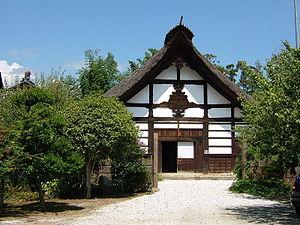
Seihaku-ji est un temple de l'école Zen Rinzai Myōshin-ji situé dans la ville de Yamanashi, préfecture de Yamanashi au Japon. Il aurait été fondé en 1333 après un rêve d'Ashikaga Takauji. Le temple a été gravement endommagé par un incendie en 1682.
Un kuri ou kuin est la cuisine d'un monastère zen, généralement située derrière le butsuden, ou « salle du Bouddha ».